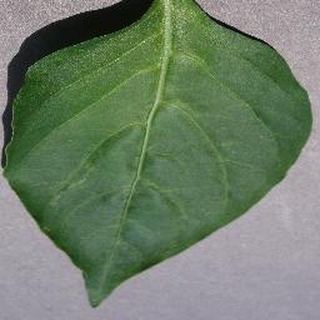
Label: healthy_bell_pepper